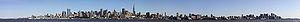
Panorama sur la ville de New York, pris depuis Hoboken, dans le New Jersey (États-Unis).